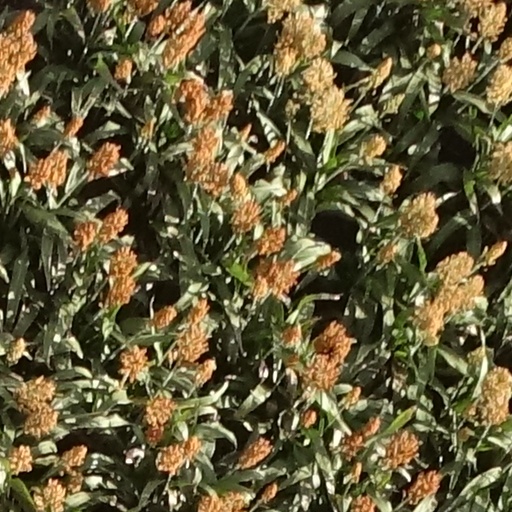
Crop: sorghum